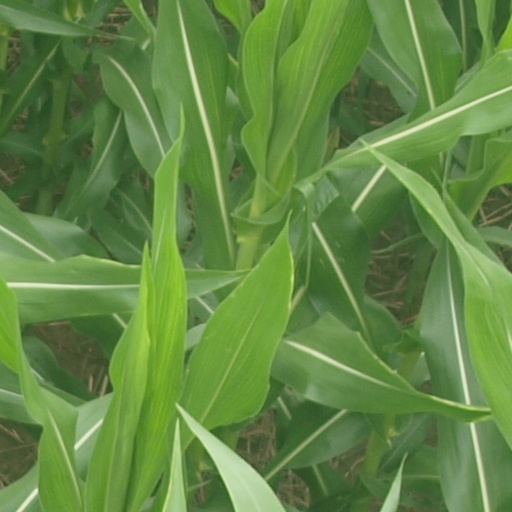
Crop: maize; corn